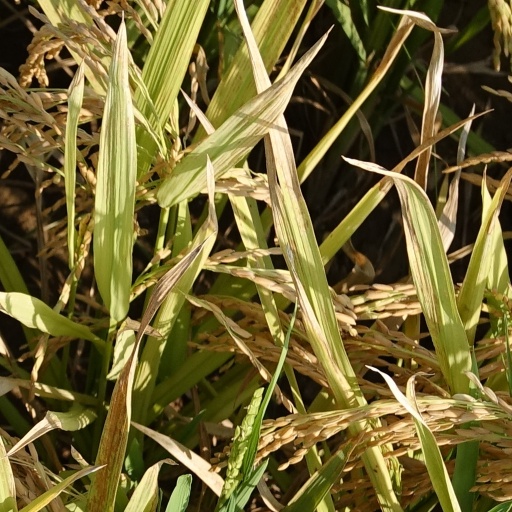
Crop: rice